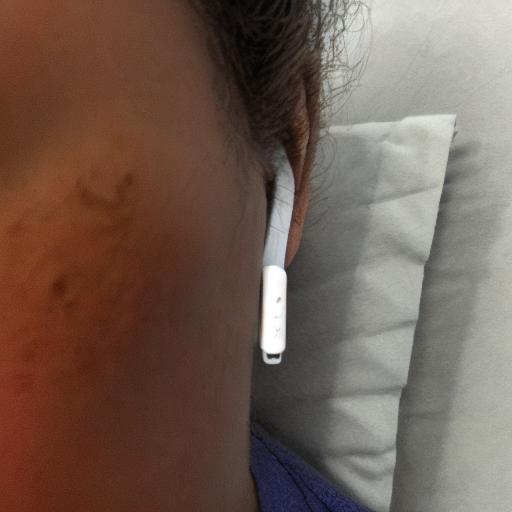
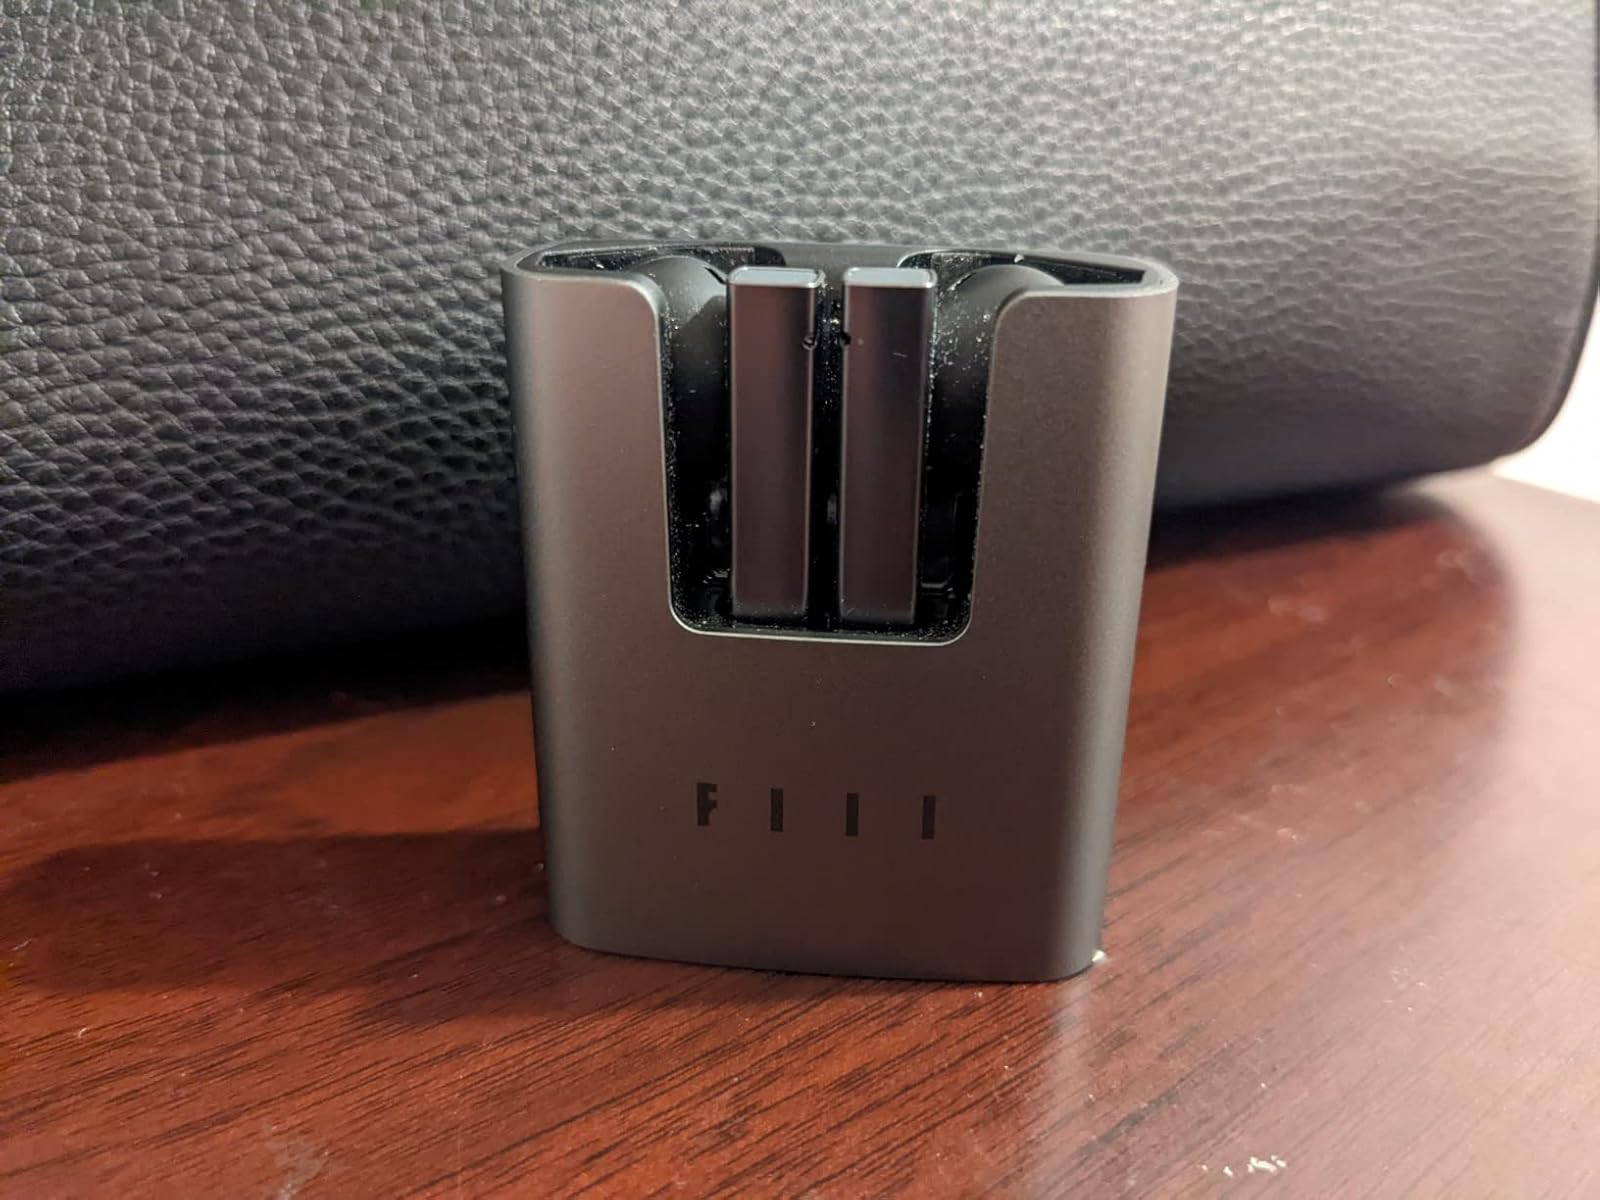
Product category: earbuds
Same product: no